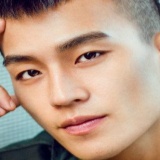
diễn viên Âu Hào